Peter Münstermann

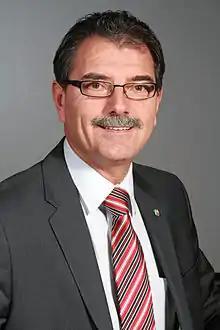
Peter Münstermann

Peter Münstermann (born 3 August 1956) is a German politician of the Social Democratic Party of Germany (SPD) party. He is an elected member of the Landtag of North Rhine-Westphalia since 2012. He announced to resign in 2017.